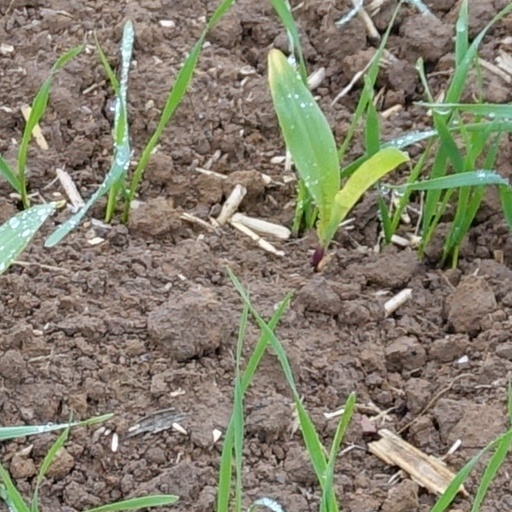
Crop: wheat